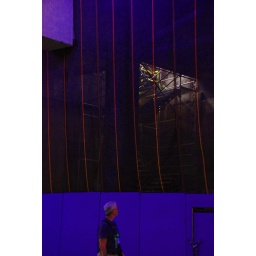
gigantic new office tower under construction - High Line runs through it